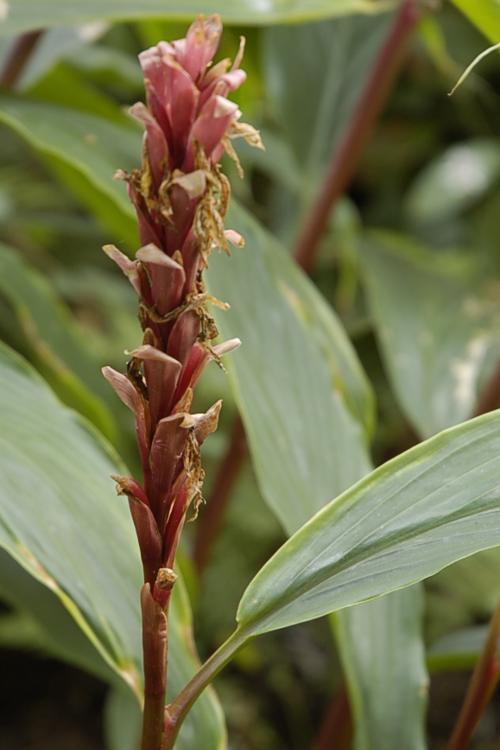
Label: cautleya spicata